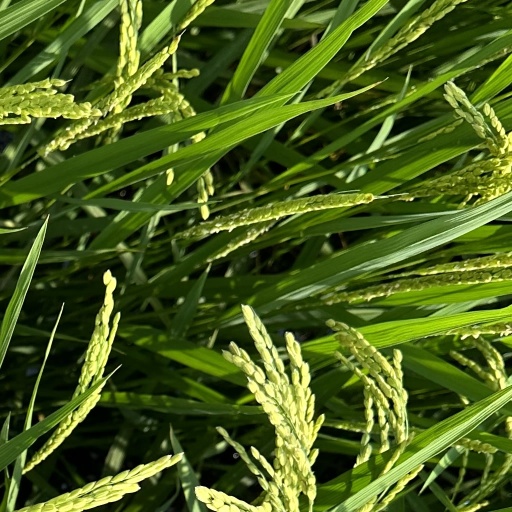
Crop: rice